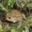
Label: frog